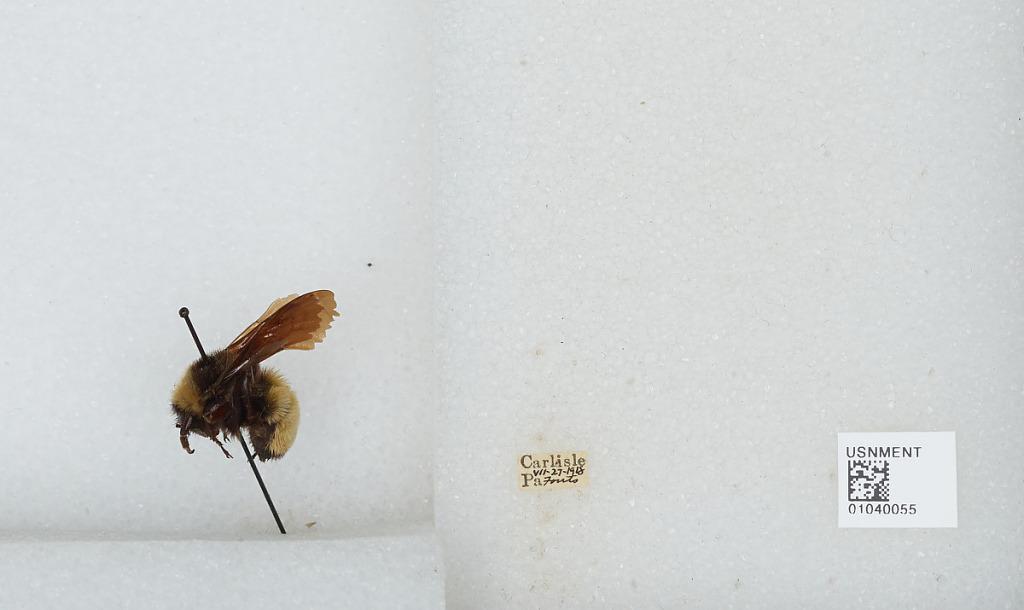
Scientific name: Bombus (Fervidobombus) pensylvanicus pensylvanicus (De Geer)
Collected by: Fouts
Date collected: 1918-7-27
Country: United States
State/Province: Pennsylvania
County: Cumberland
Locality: Carlisle
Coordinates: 40.2015, -77.1889